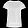
Label: Shirt